List of Jewish leaders in the Land of Israel

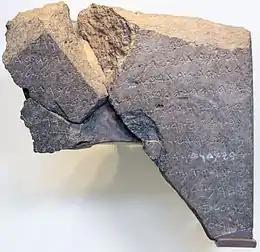
The Tel Dan Stele a fragmentary stele containing a Canaanite inscription which dates to the 9th century BCE with reference to the house of David

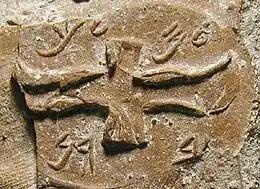
LMLK seals (with LMLK meaning 'of the king') are ancient Hebrew seals stamped on the handles of large storage jars first issued in the reign of King Hezekiah (circa 700 BC)

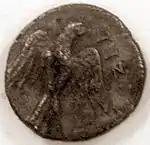
Obverse of a Judean silver Yehud coin from the Yehud coinage in the Persian era, with falcon or eagle and Aramaic inscription "YHD" (Judea). Denomination is a Ma'ah.

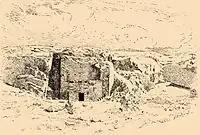
Traditional Tomb of Simeon the Just in Jerusalem, Jewish Encyclopedia (before 1906)

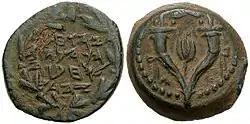
Judea, Hasmoneans. John Hyrcanus I (Yehohanan). 135–104 BCE. Æ Prutah. "Yehohanan the High Priest and the Council of the Jews" (in Hebrew).

After Rehoboam reigned three years (1 Chronicles 11:17), the kingdom was divided in two – the northern kingdom of Israel under Jeroboam, with its capital, first in Shechem (Nablus), then Tirzah, and finally Samaria, and ruled by a series of dynasties beginning with Jeroboam; and the southern kingdom of Judah with its capital still at Jerusalem and still ruled by the House of David. The following list contains the kings of Judah with the kings of Israel in the summaries. See also: the dynasties of the northern kingdom of Israel.